Kin no unko

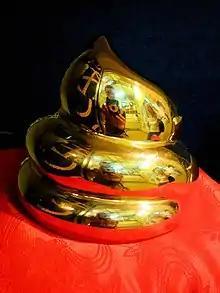
"Kin no unko" resting on a red backdrop

The flame ornament atop the Asahi Beer Hall in Tokyo is called "Kin no unko" for its similarity.